Taleigão

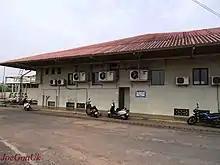
Taleigao community hall (Photo by JoeGoaUk)

It was the community hall which was built and inaugurated by the last Portuguese Governor of Goa, General Vassalo de Silva on 21 August 1961. It houses a hall with stage, and offices of the Comunidade de Taleigão and Club de São Miguel de Taleigão. Tiatrs used to be held in the hall on the occasion of church feast. Wedding receptions were also held in olden days.